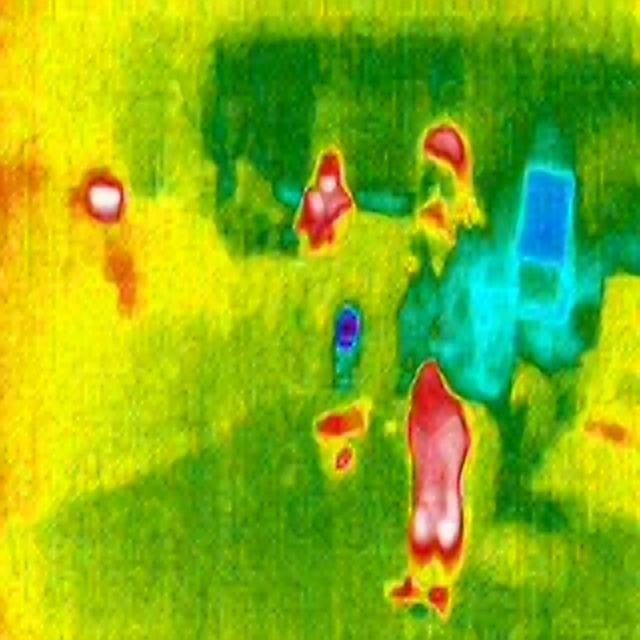
Detected objects:
label: person
label: person